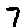
Label: 7